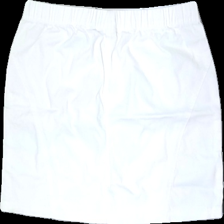
View: back
Type: Skirt
Category: Ladies
Brand: Gina Tricot
Colors: White
Material: 100% cotton
Cut: Regular
Size: L
Season: Summer
Stains: Minor
Price range: <50
Recommended usage: Export